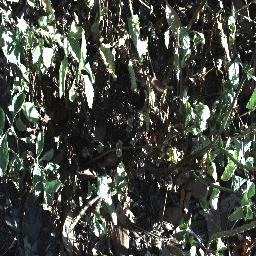
Label: snake_weed